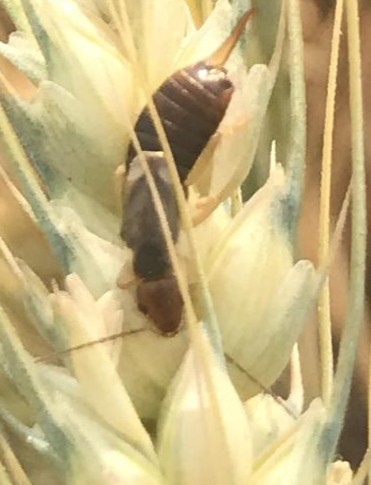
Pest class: occasional_pest